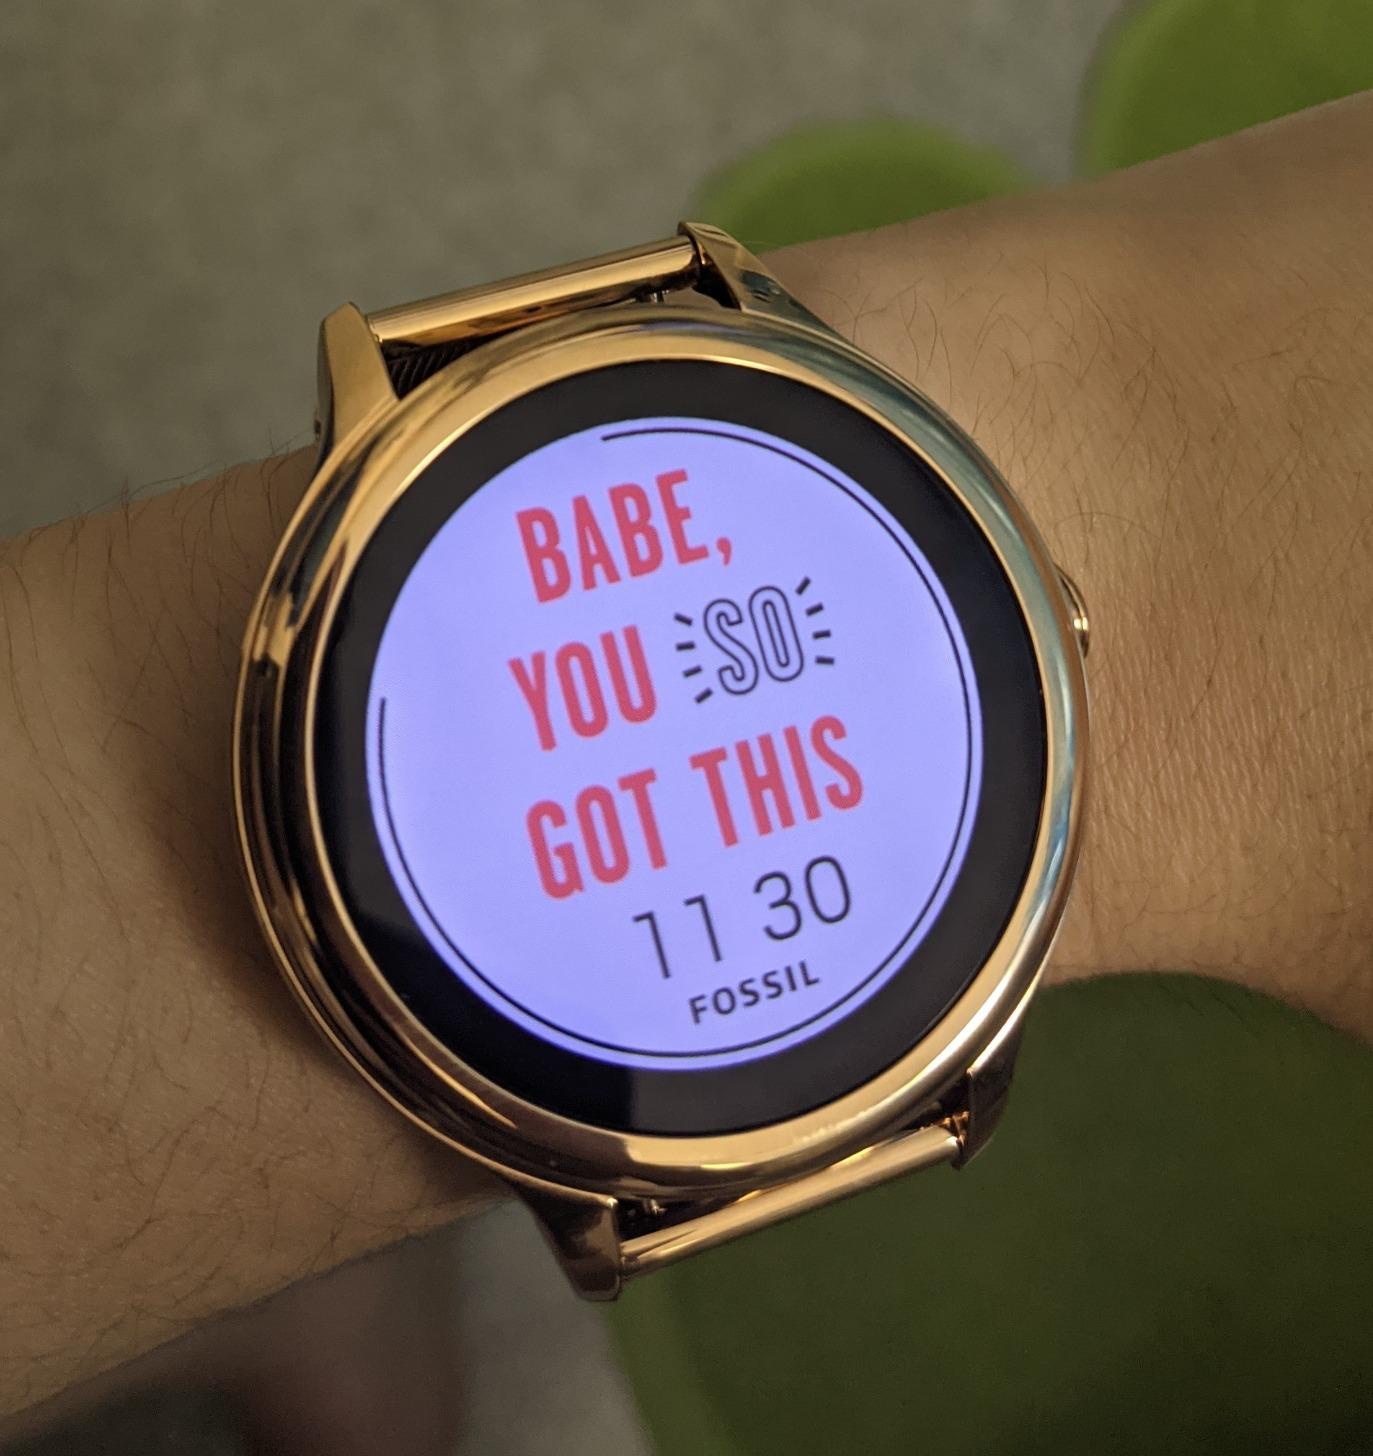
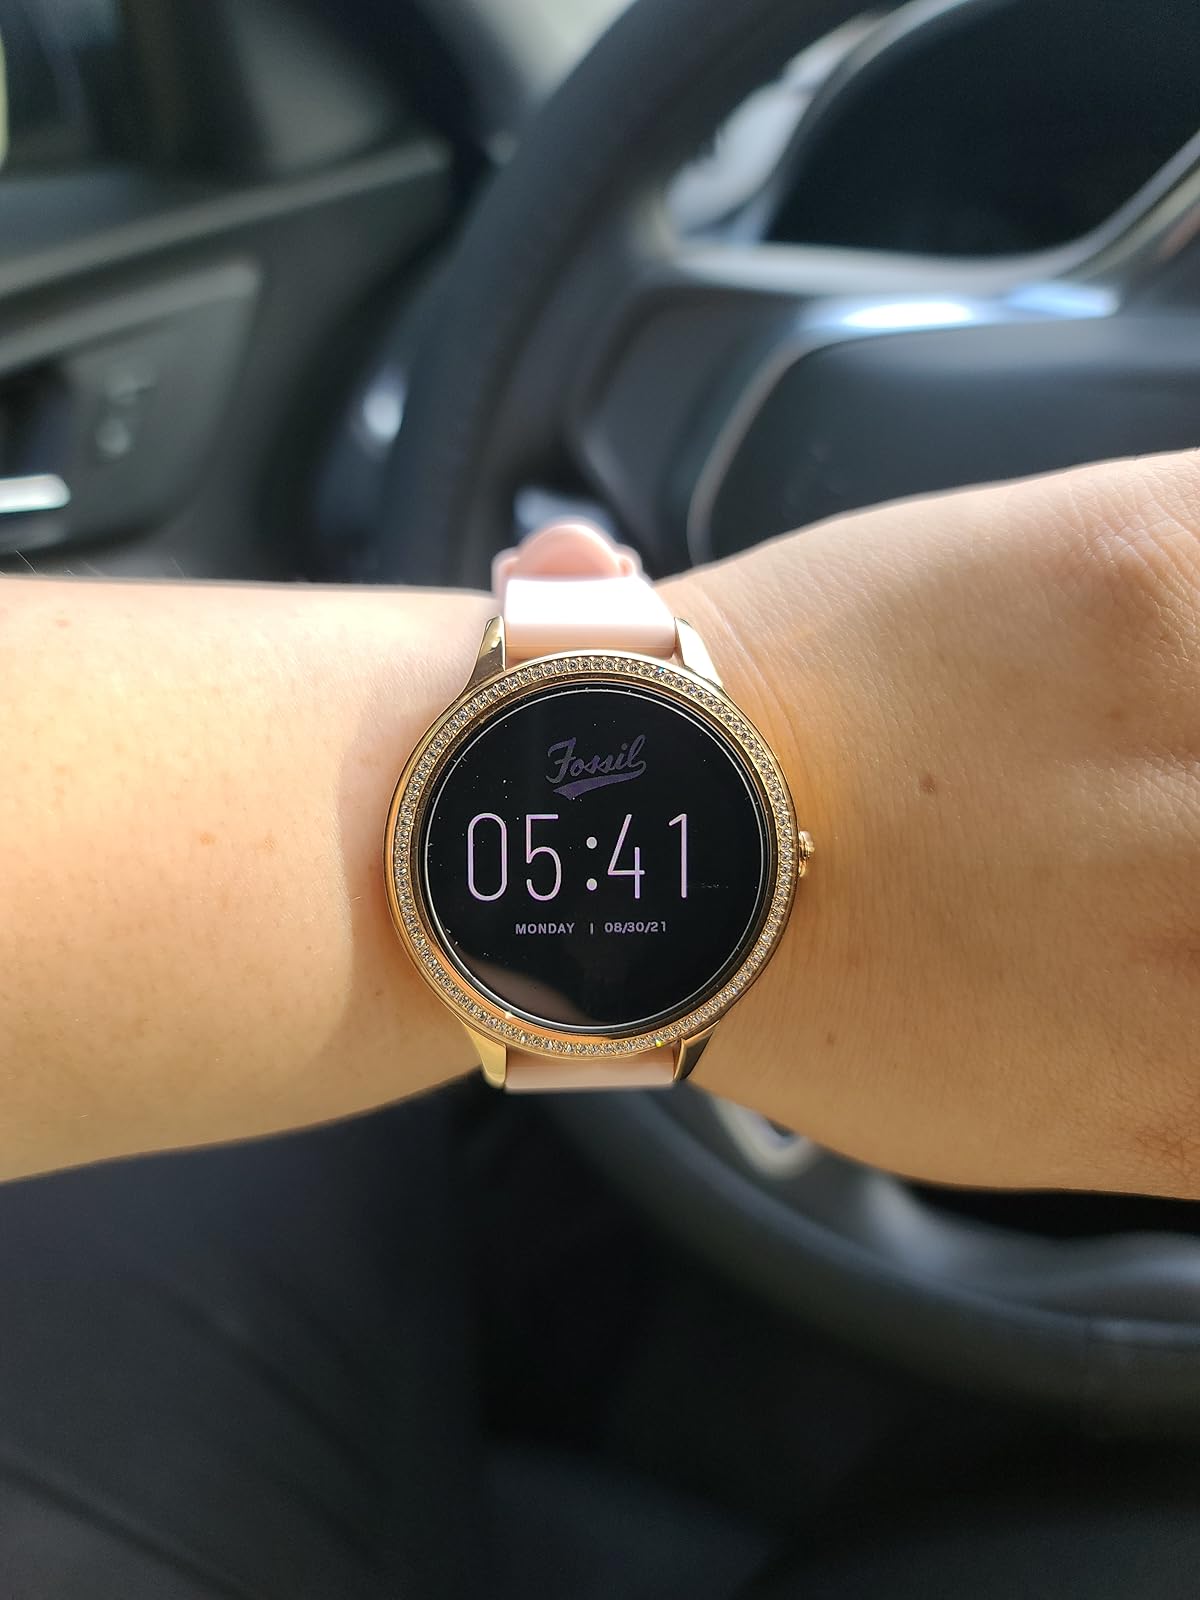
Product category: smartwatch
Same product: no